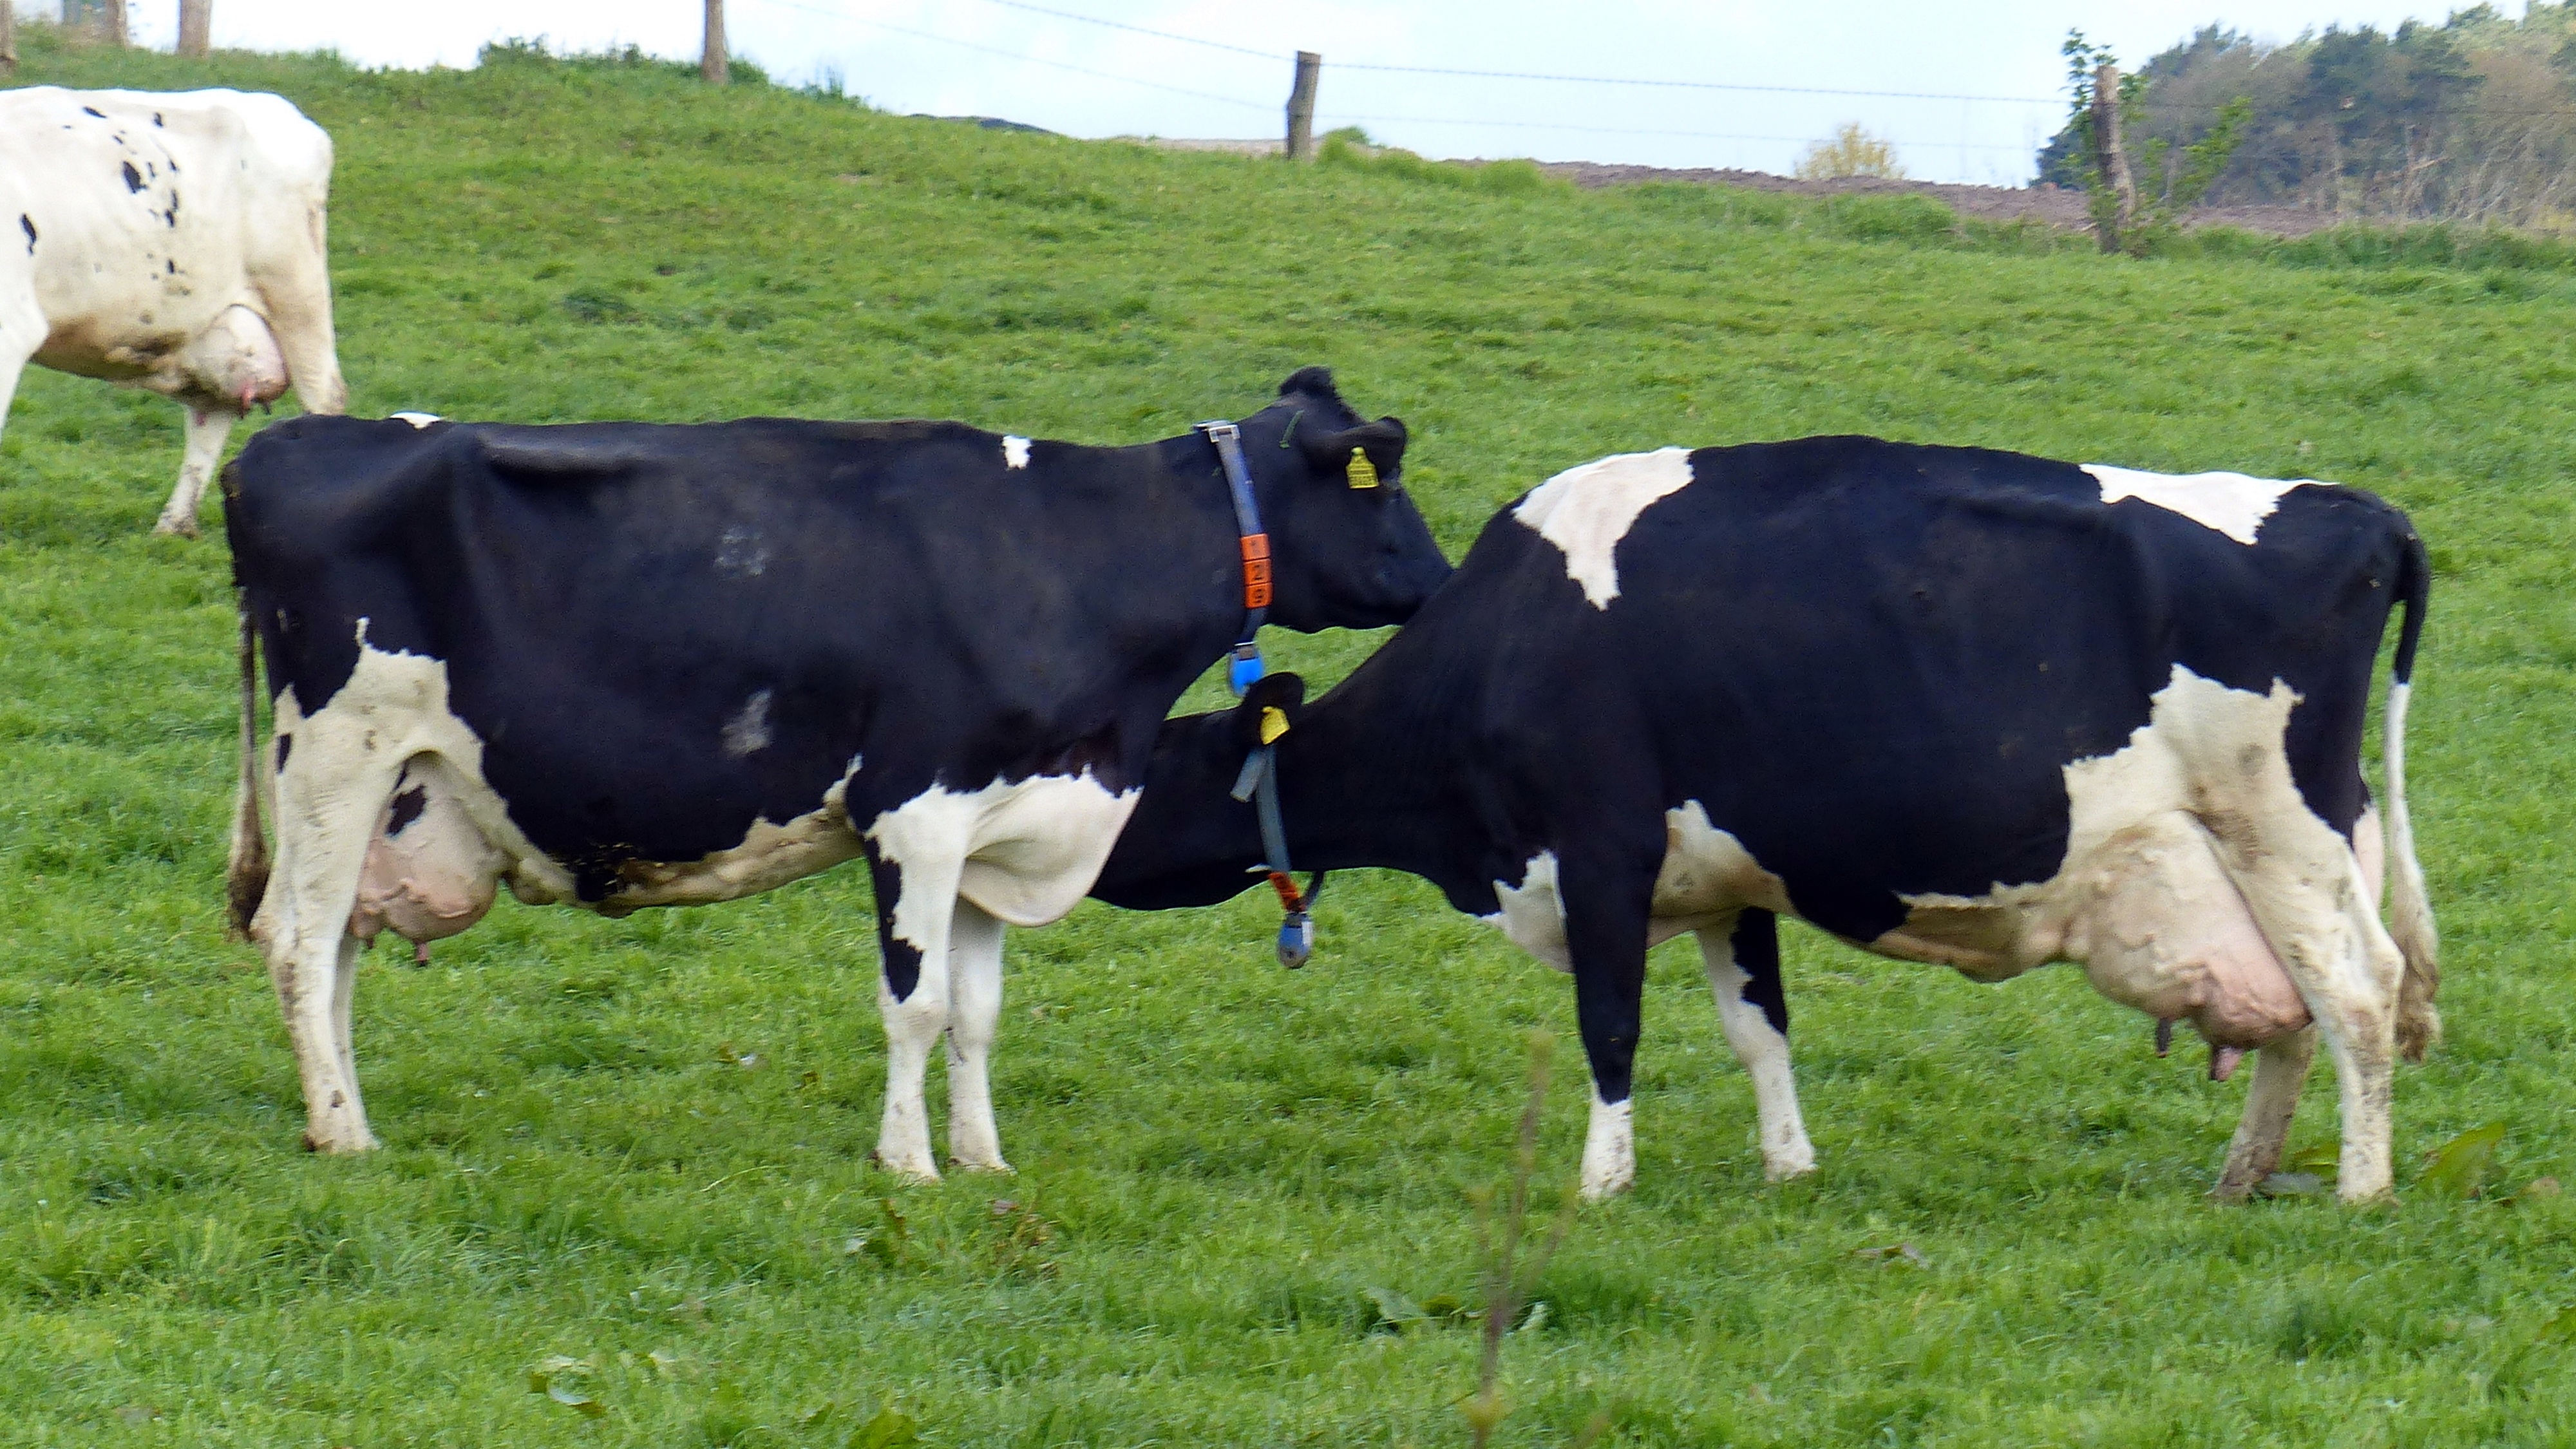
nature, grass, field, farm, meadow, food, cow, cattle, herd, pasture, grazing, mammal, agriculture, beef, cows, bull, grassland, animals, ruminant, dairy, milk cow, dairy cattle, dairy cow, dairy cows, cattle like mammal